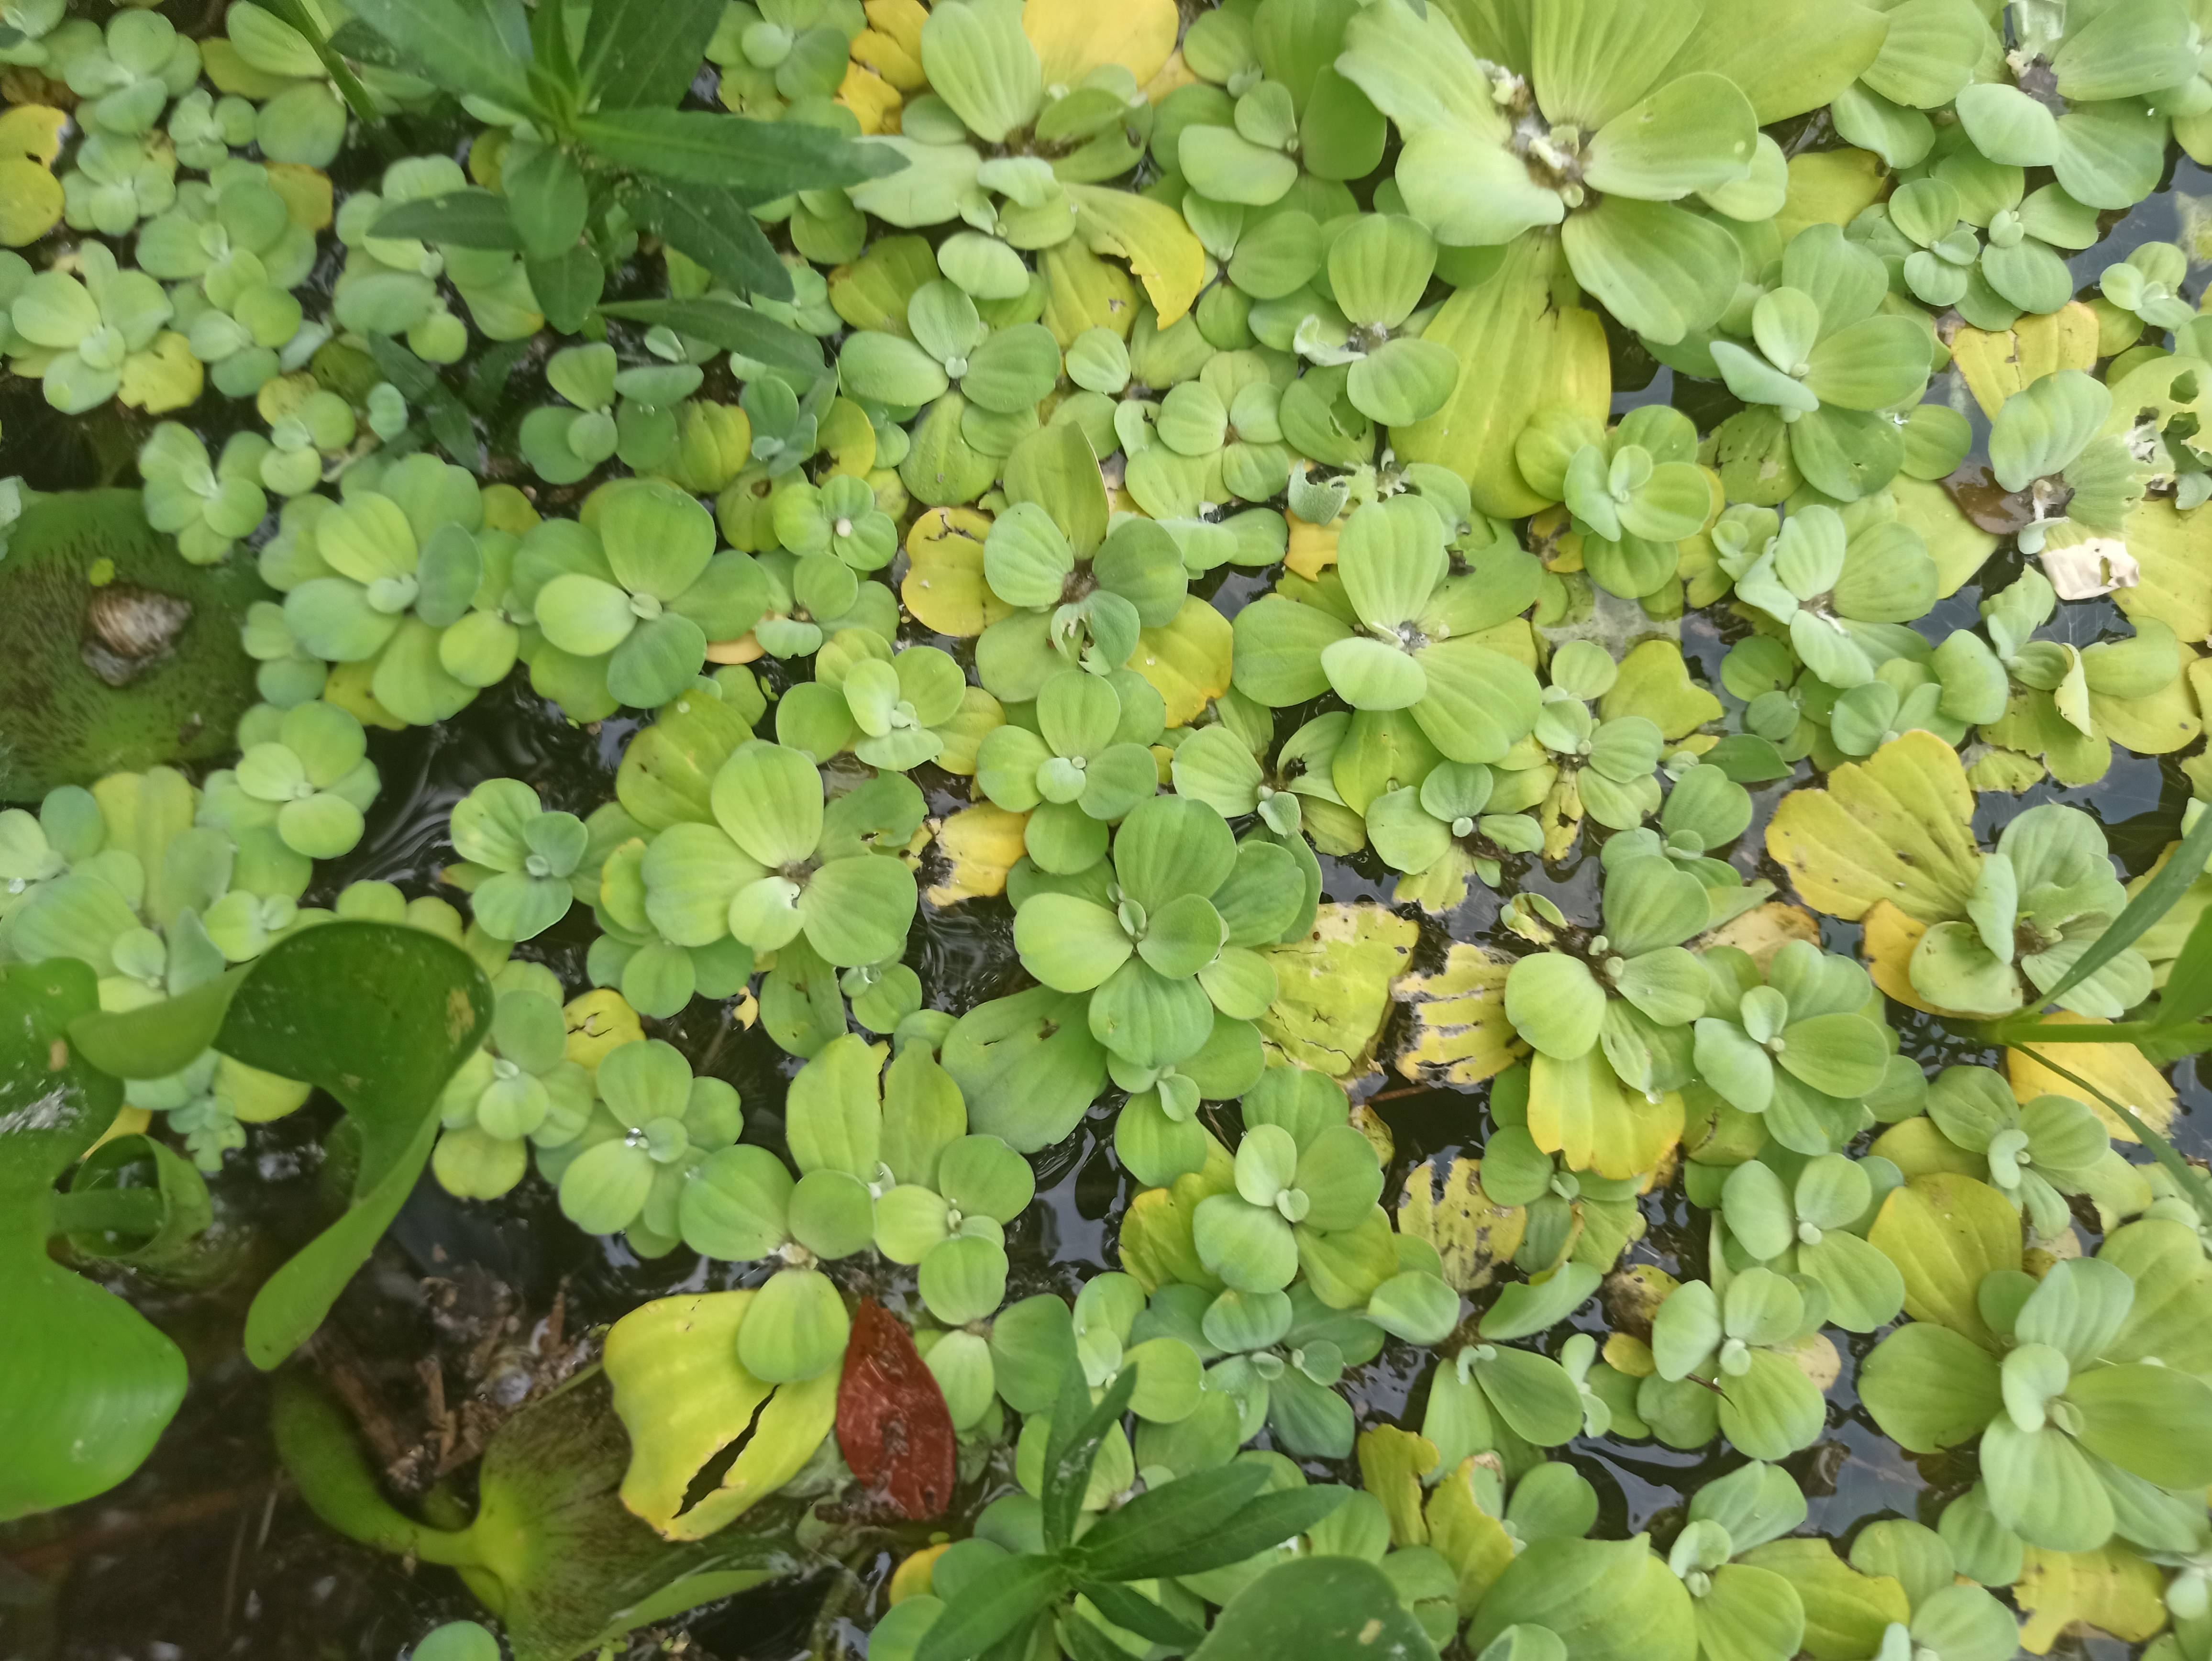
Species: Water Lettuce (Pistia stratiotes)